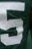
Number: 5